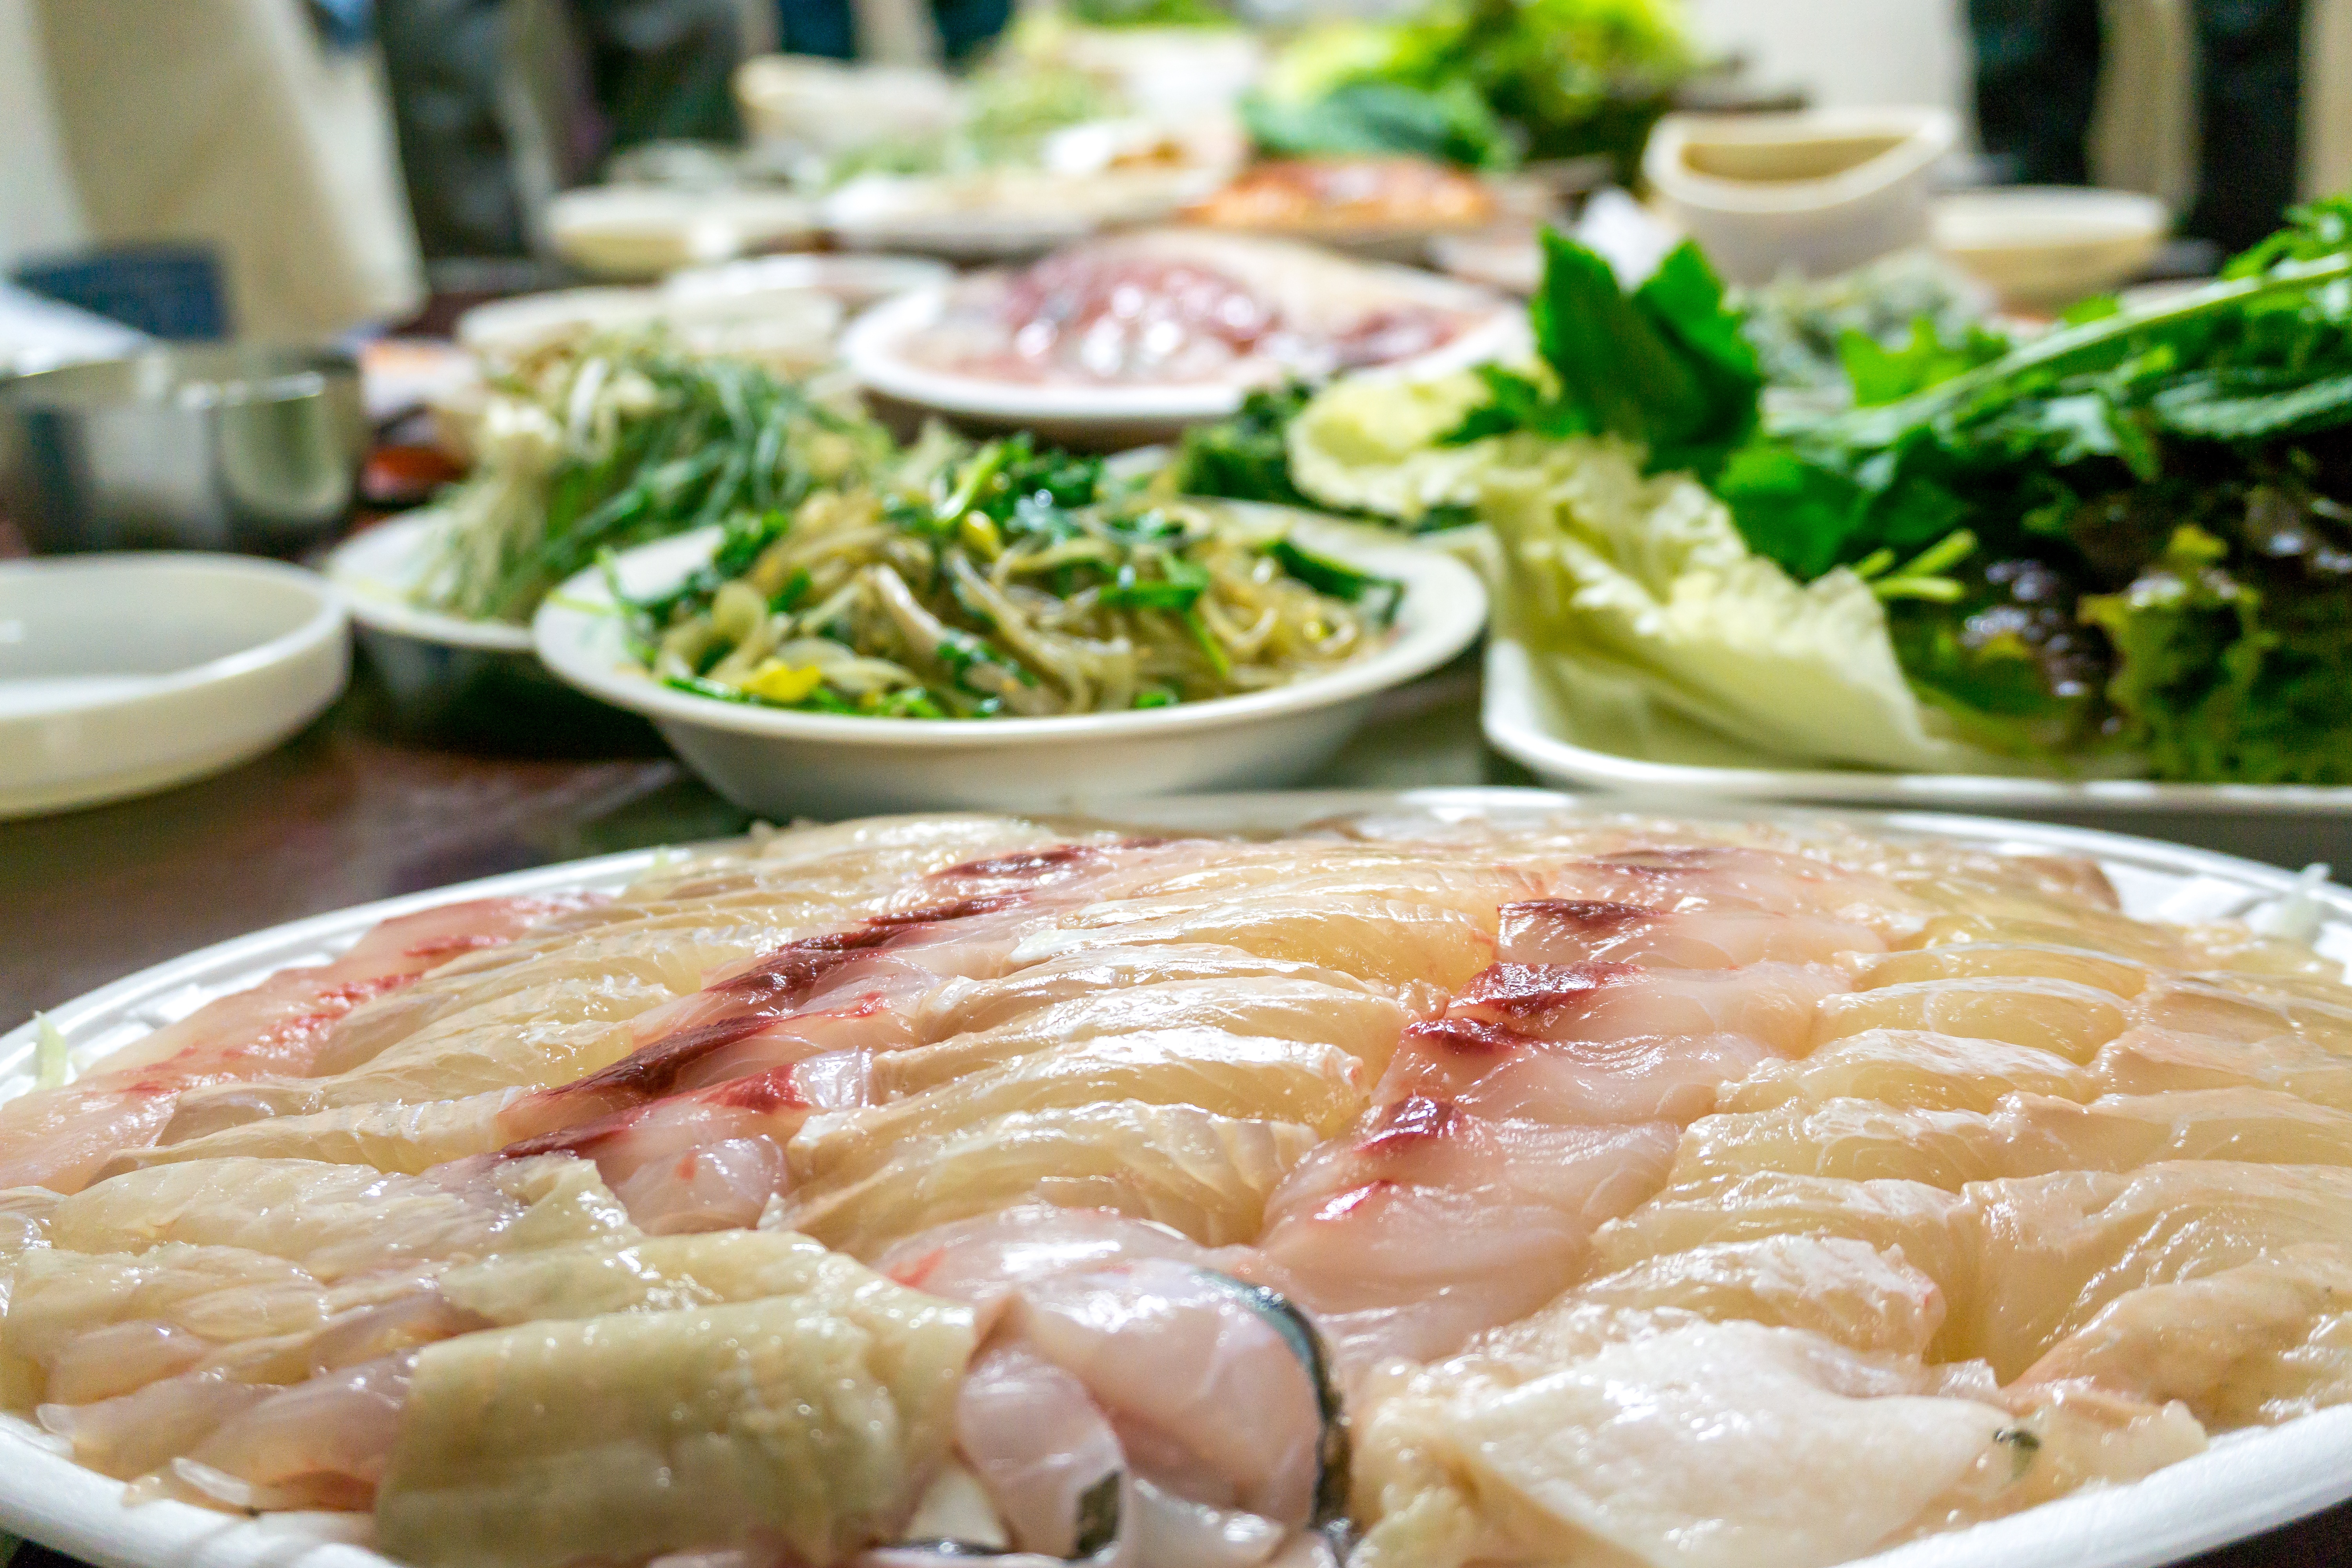
time, dish, meal, food, fish, cuisine, buffet, asian food, birthday, supper, korean food, sea food, chinese food, samgyeopsal, hot pot, nabemono